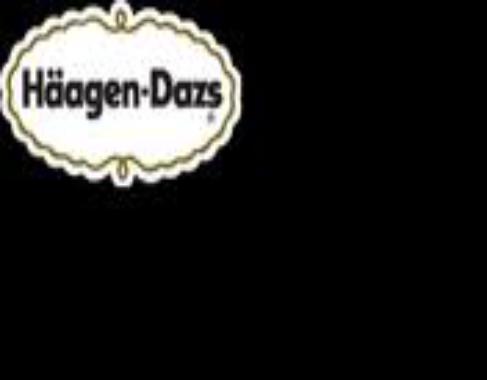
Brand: haagen-dazs
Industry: Food